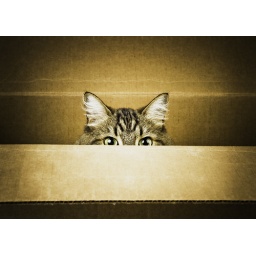
cat in the box